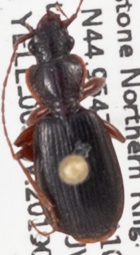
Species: Cymindis cribricollis
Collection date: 2019-09-04
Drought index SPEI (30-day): -0.692
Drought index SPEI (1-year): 0.32
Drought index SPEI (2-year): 0.944